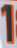
Number: 1